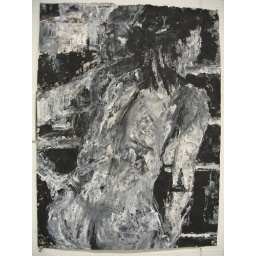
18&amp;quot; by 24&amp;quot; charcoal, black and white acrylic paint on paper.